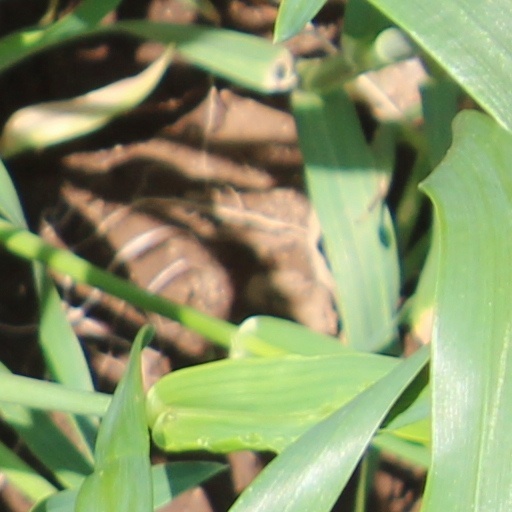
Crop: wheat